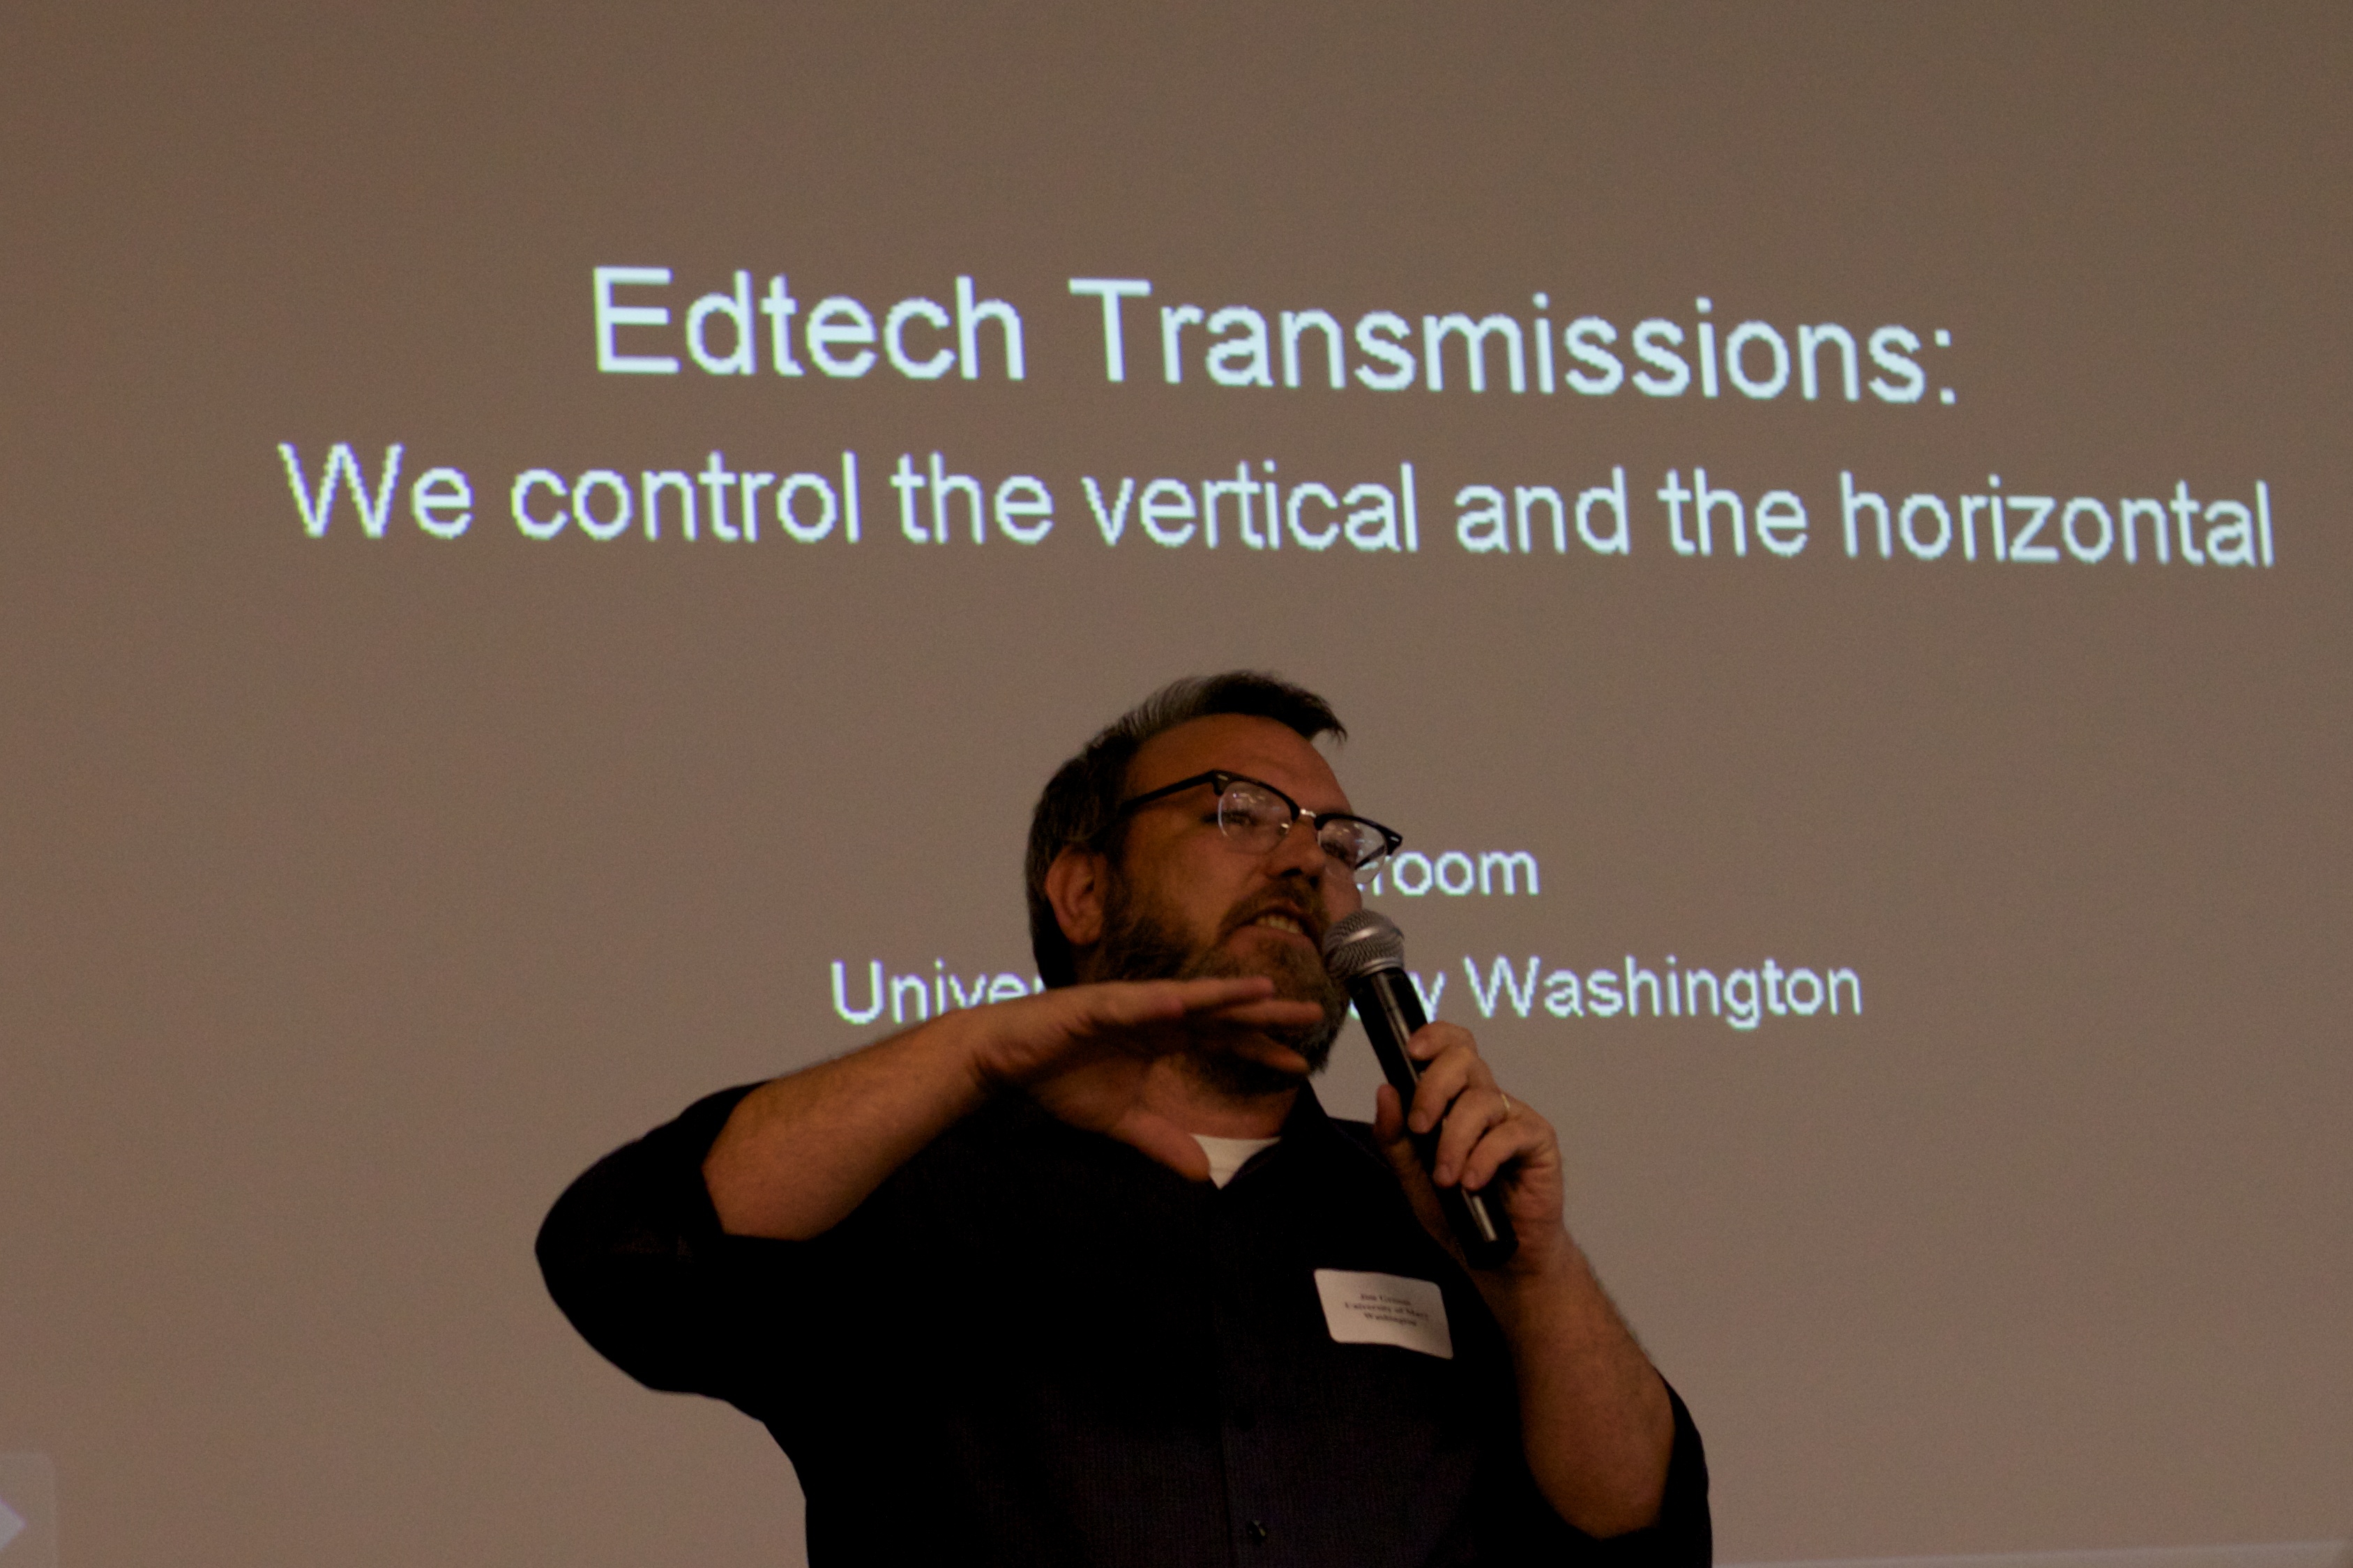
person, brand, mtech, presentation, human action